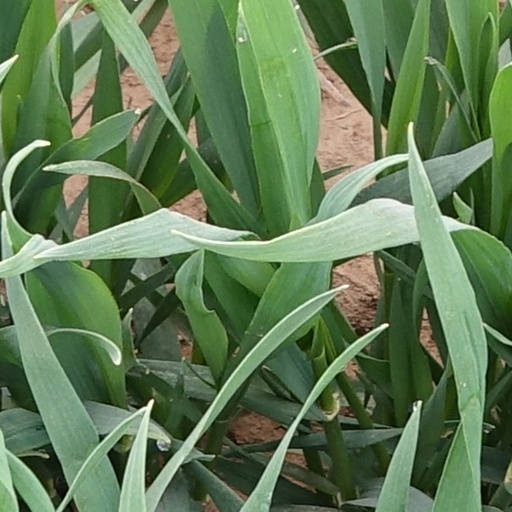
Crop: wheat